Rugby union in Spain

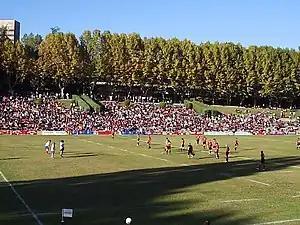
Spain playing the Czech Republic (2007)

The Spain national rugby union team represents the whole country and have been playing international rugby since the late 1920s. Their first match was in 1929 against Italy, which Spain won 9–0.